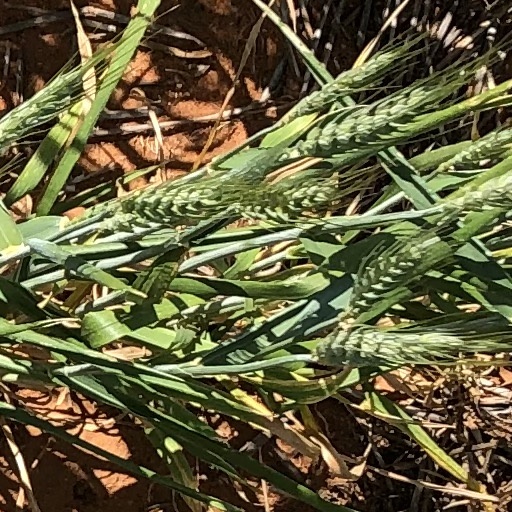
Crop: wheat